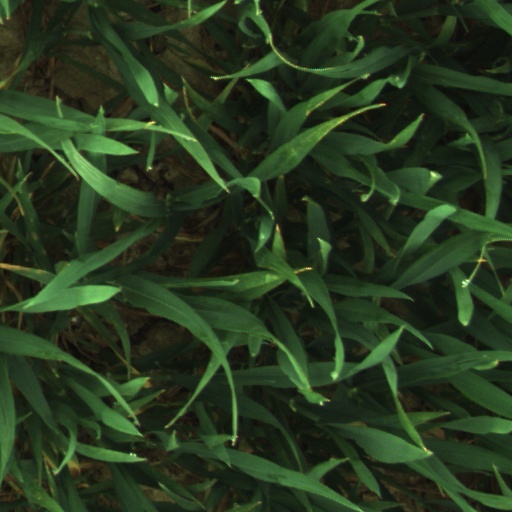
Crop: wheat